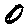
Label: 0